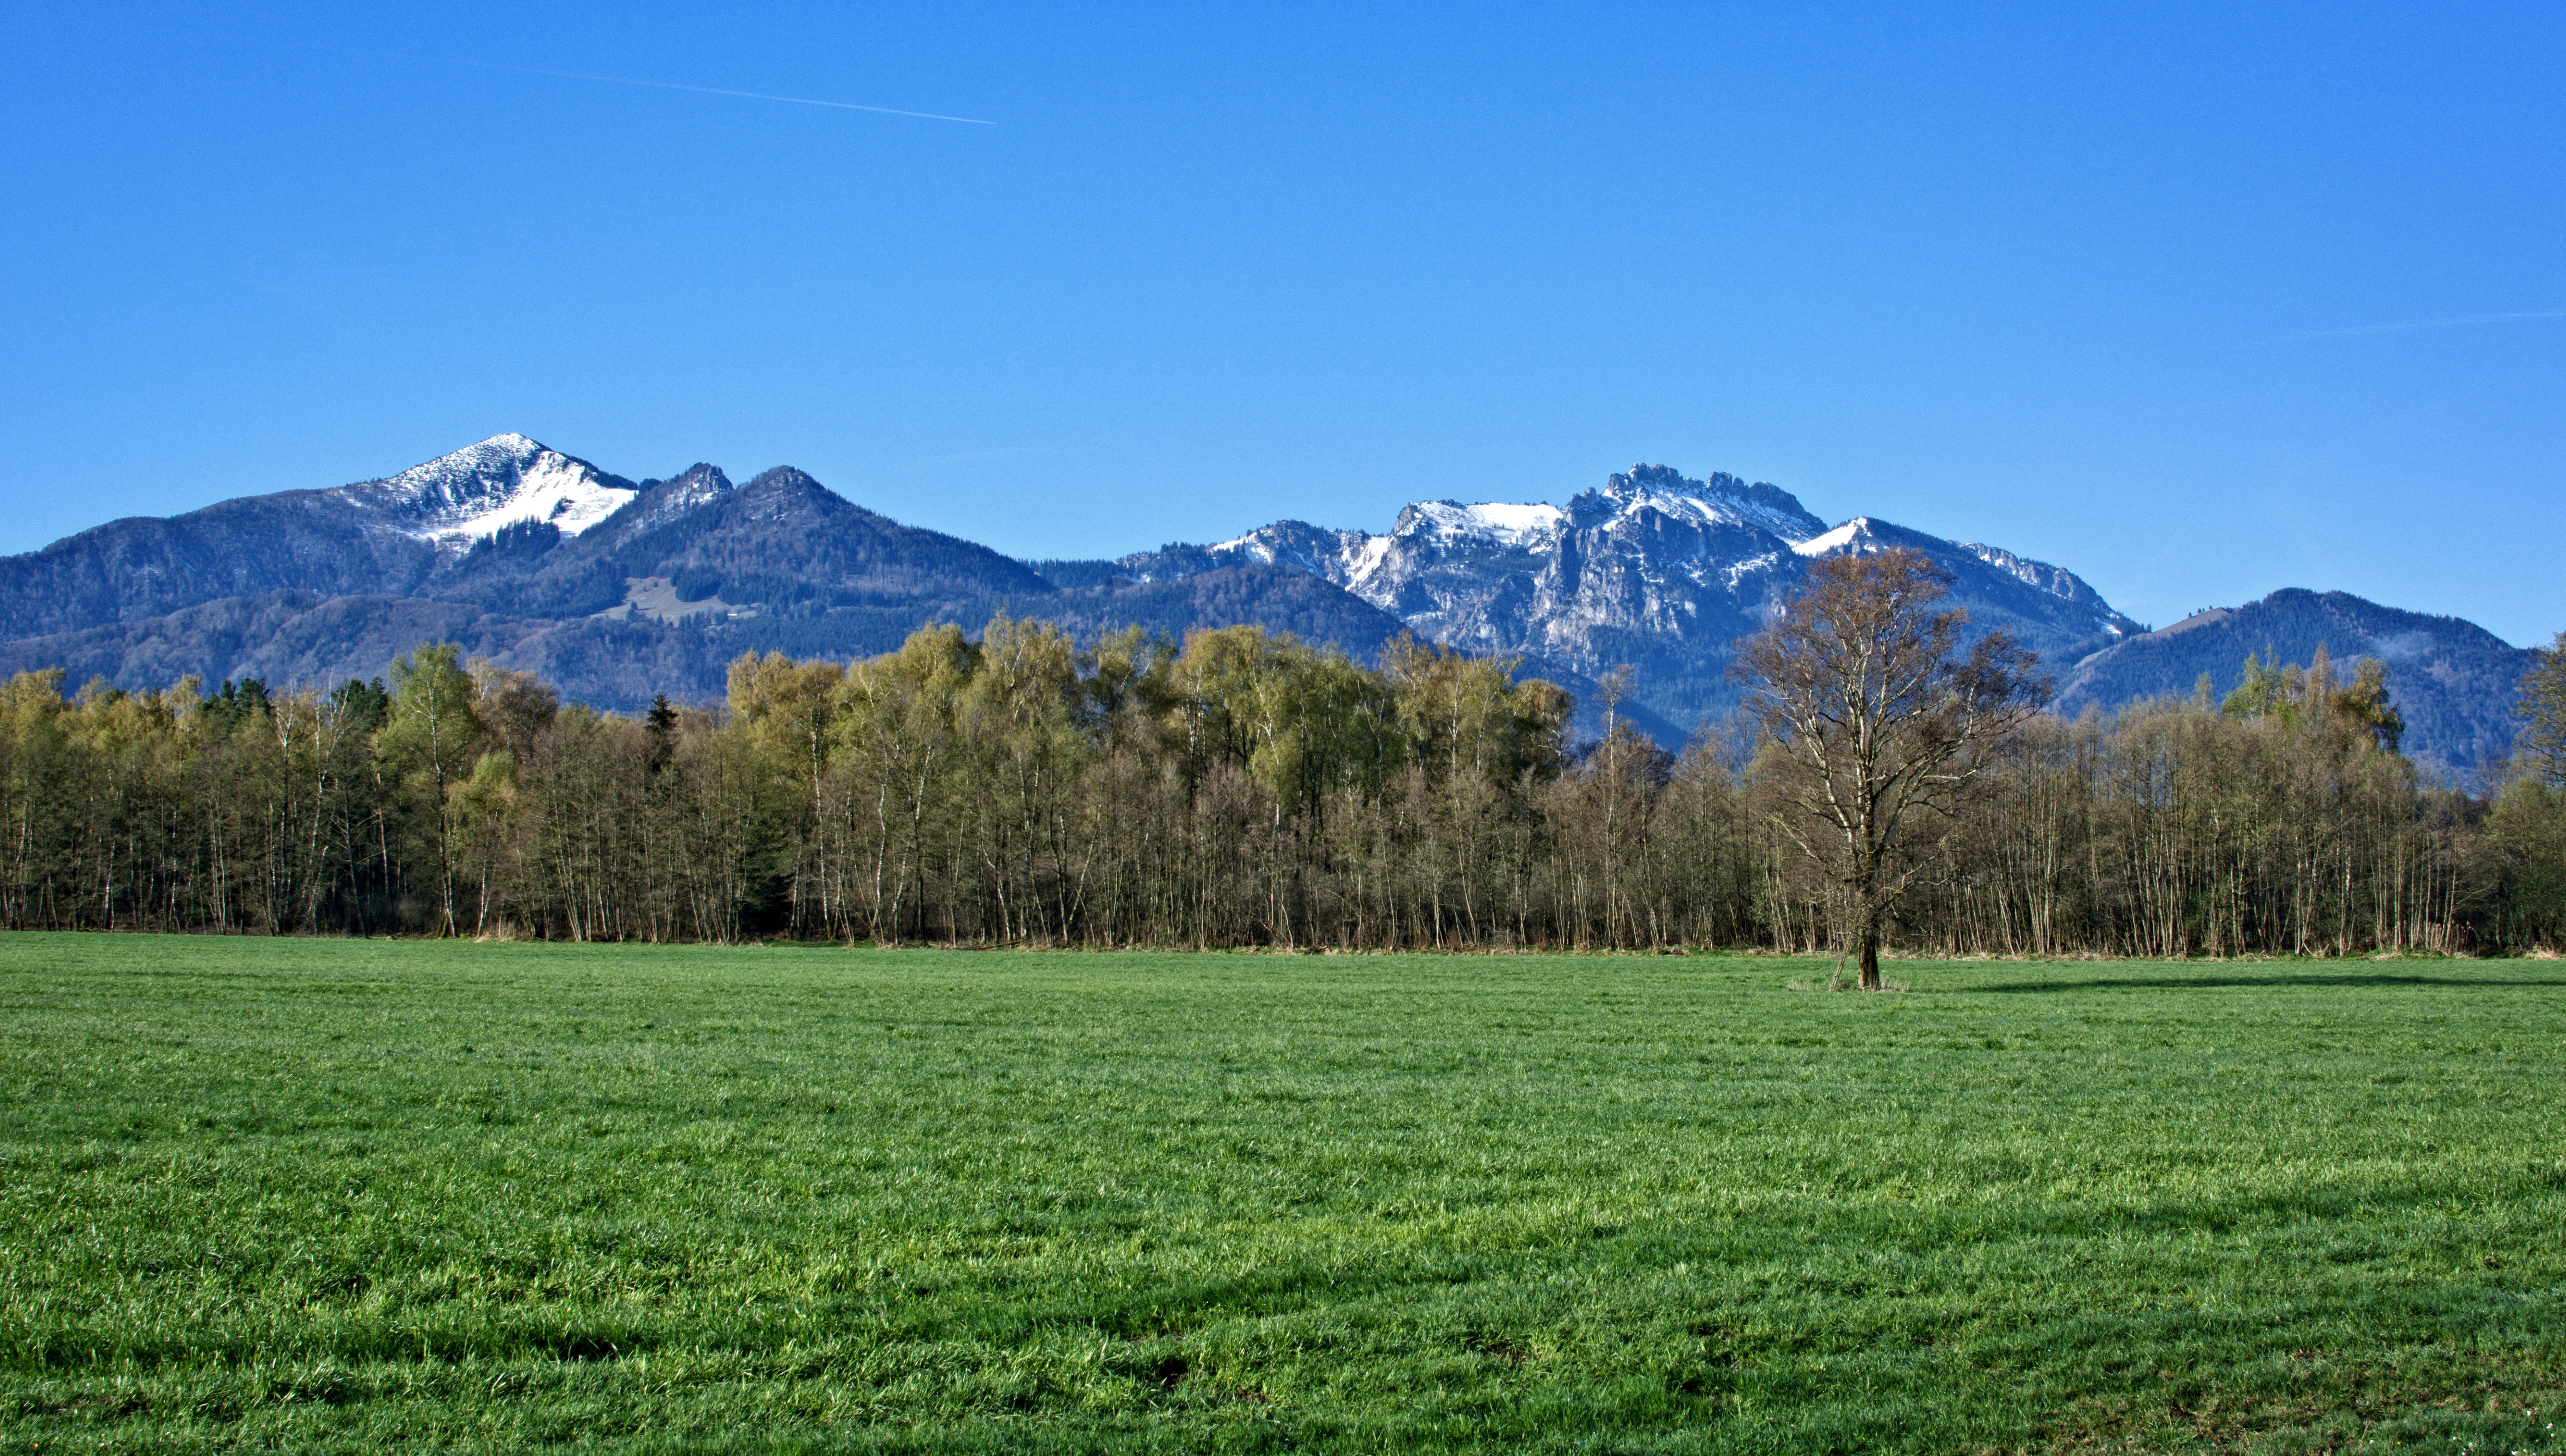
landscape, nature, grass, wilderness, mountain, field, meadow, prairie, hill, valley, mountain range, panorama, spring, green, pasture, holiday, agriculture, ridge, plain, trees, mountains, alps, grassland, plateau, bavaria, habitat, ecosystem, recovery, rural area, chiemgau, natural environment, geographical feature, mountainous landforms